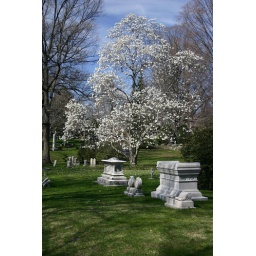
An all but lone tree not only has foliage, but is blooming, in a sea of bare branches